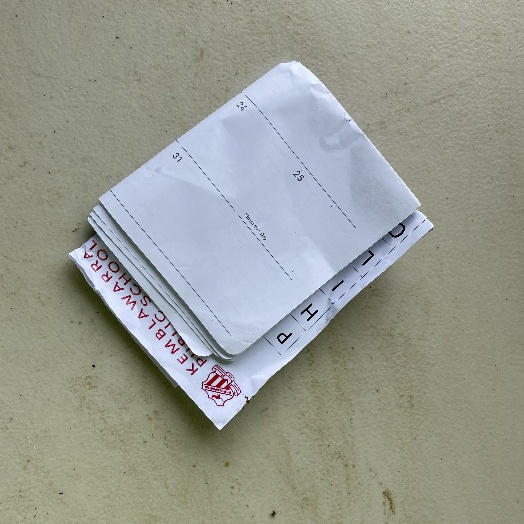
Label: Paper